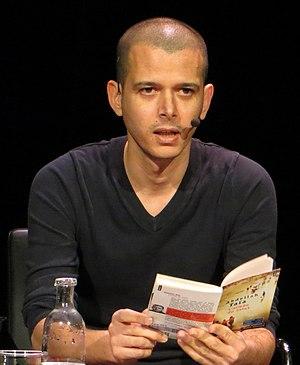
Abdellah Taïa en lisant un peu d’un de ses livres dans un événement literaire à Stockholm. Photo: Håkan LindquistSvenska: Abdellah Taïa läser ett stycke ur en av sina romaner på Internationell Författarscen på Kulturhuset i Stockholm. Fotograf: Håkan Lindquist
Le prix de Flore est un prix littéraire français fondé en 1994 par un cénacle littéraire fréquentant le Café de Flore situé dans le quartier Saint-Germain-des-Prés à Paris.
Abdellah Taïa, né le 8 août 1973 à Salé au Maroc, est un écrivain et cinéaste marocain d'expression française.